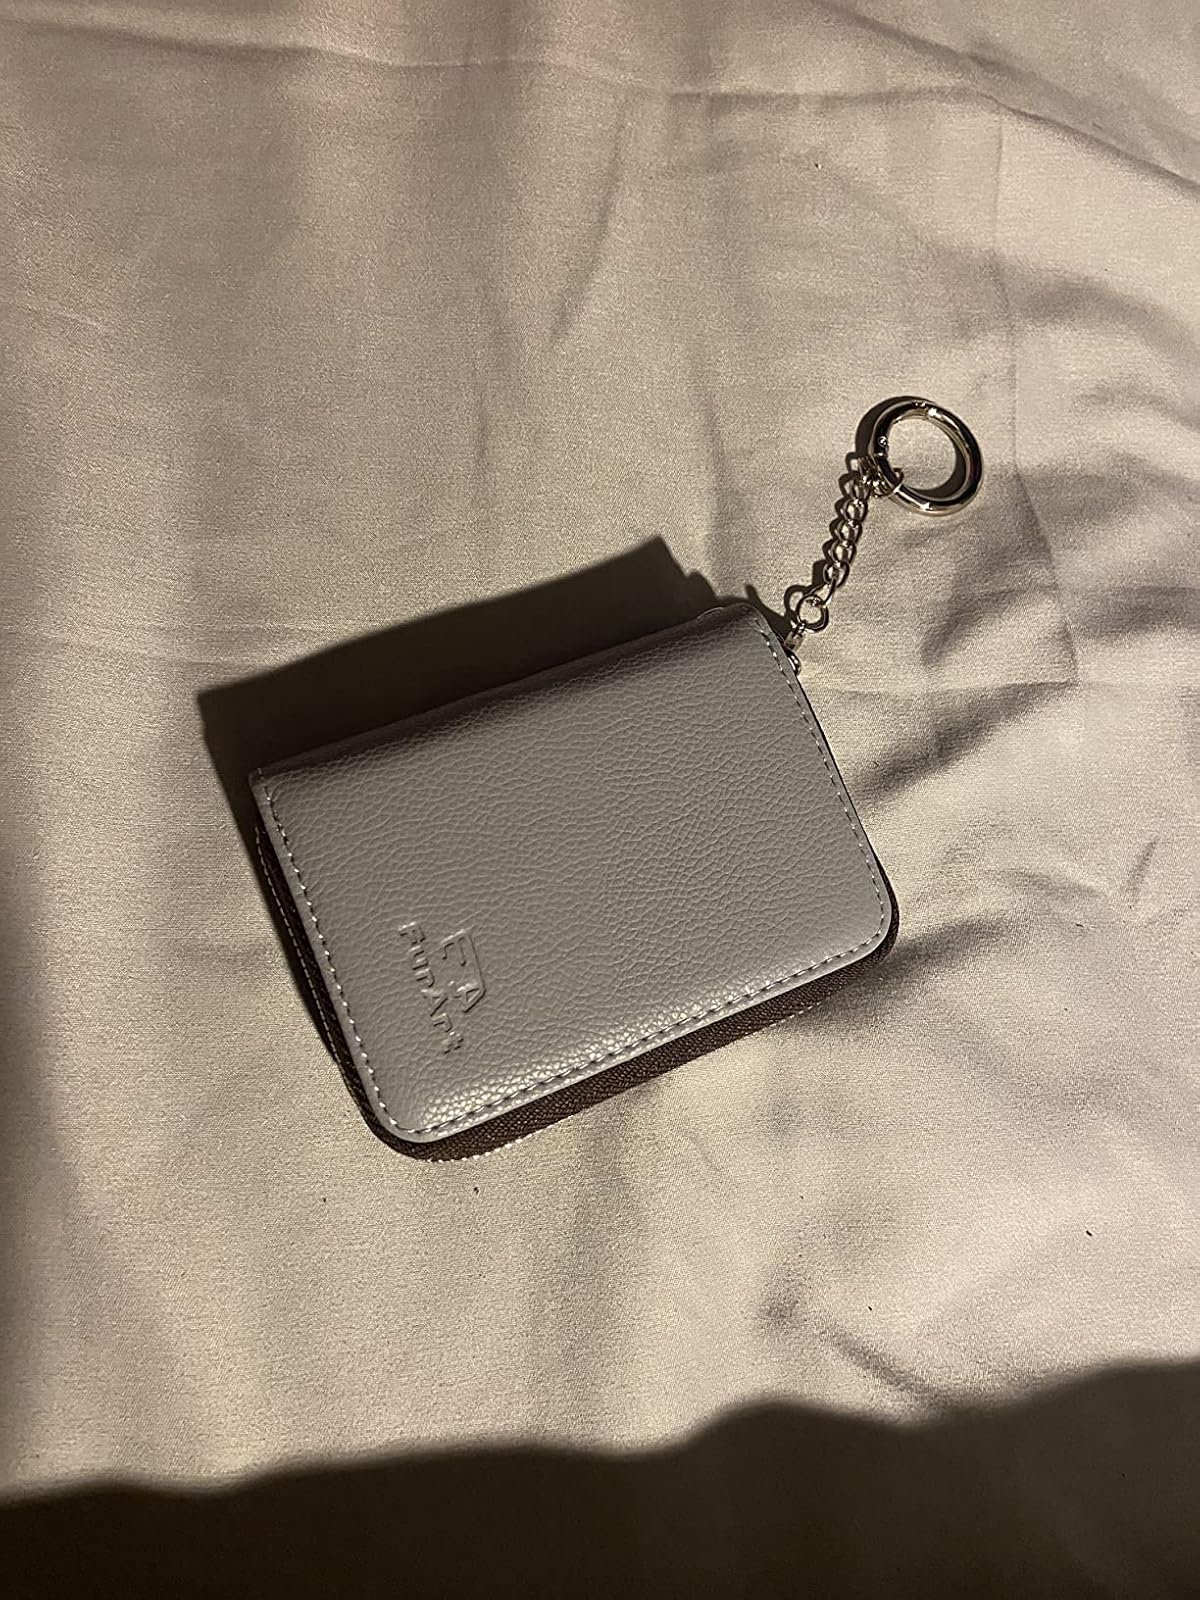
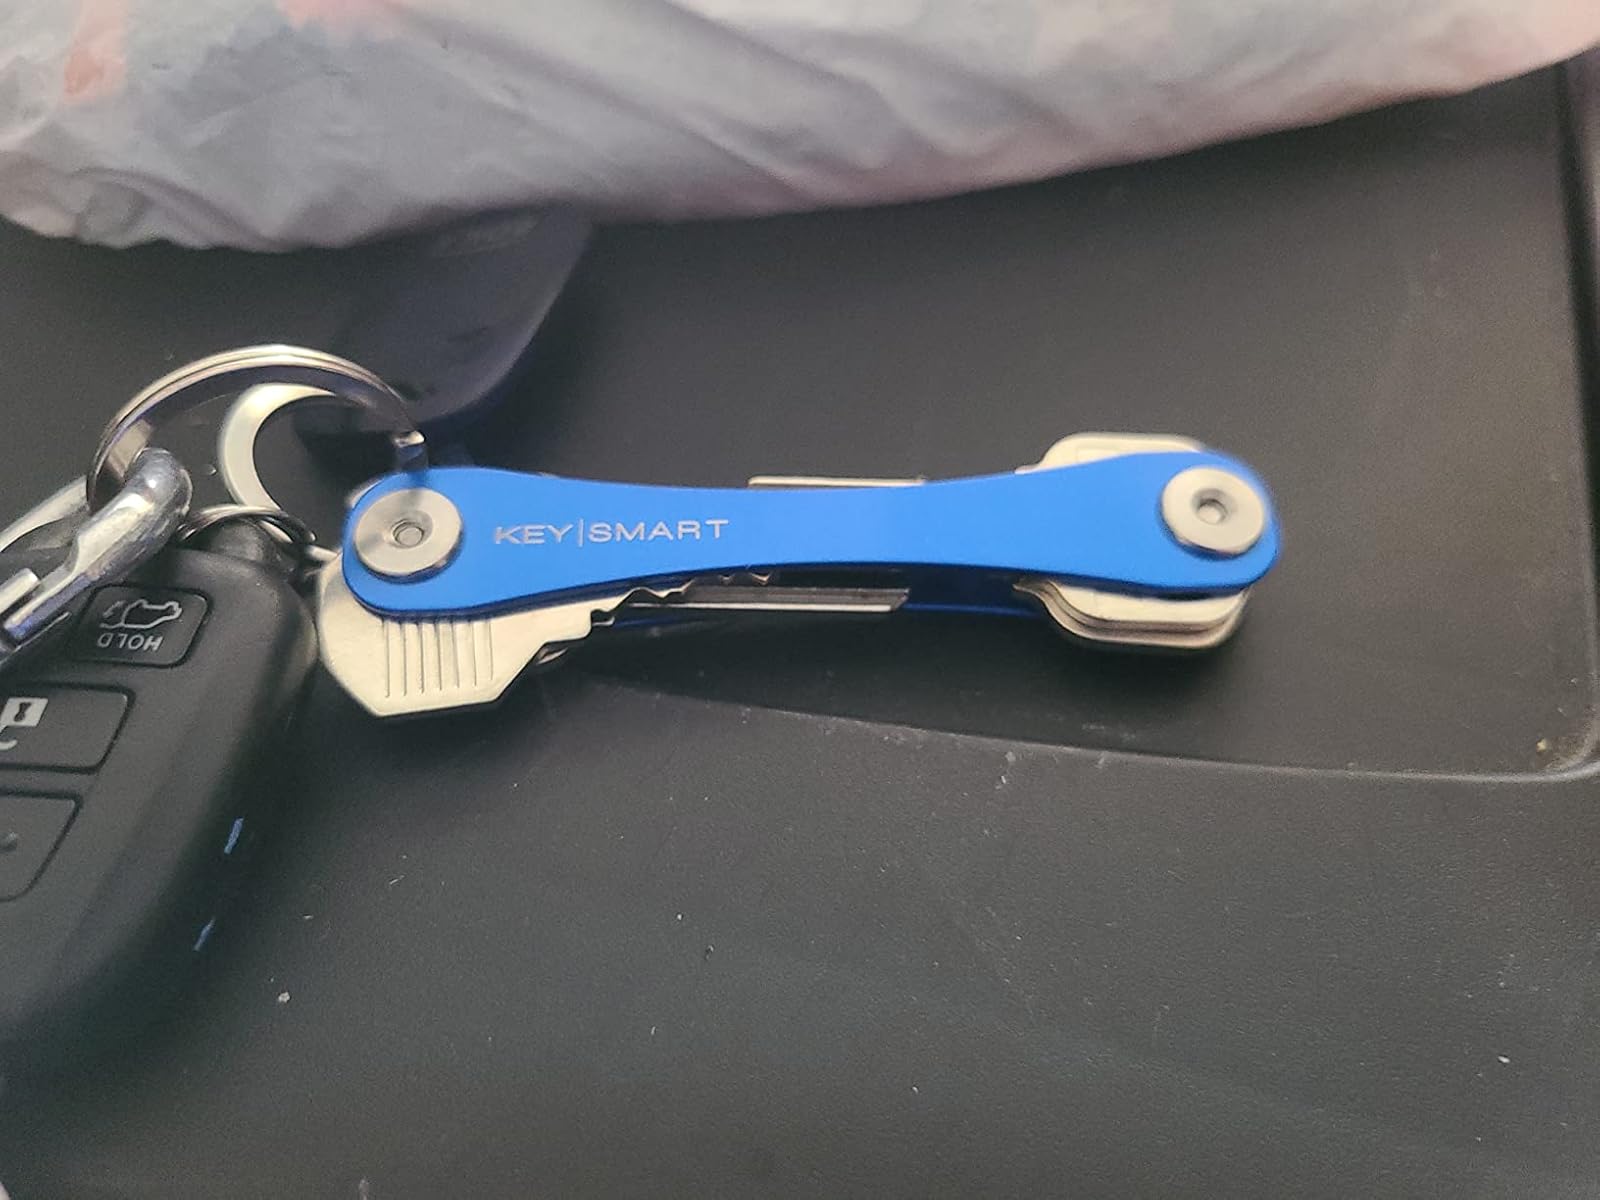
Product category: accessories_keychain
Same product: no